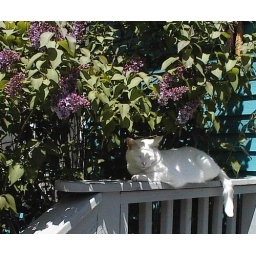
Zima, sleeping under the lilacs at my old house in Massachusetts.